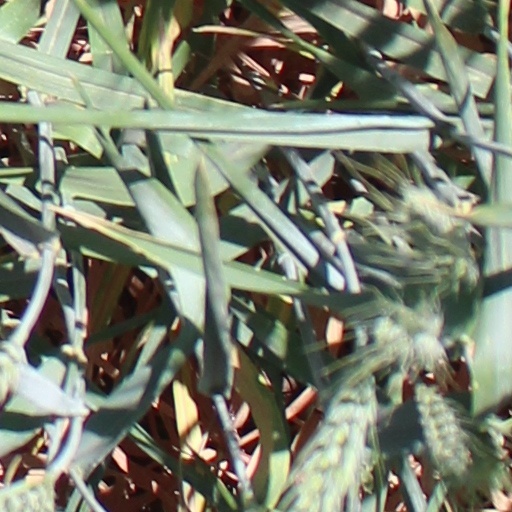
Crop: wheat